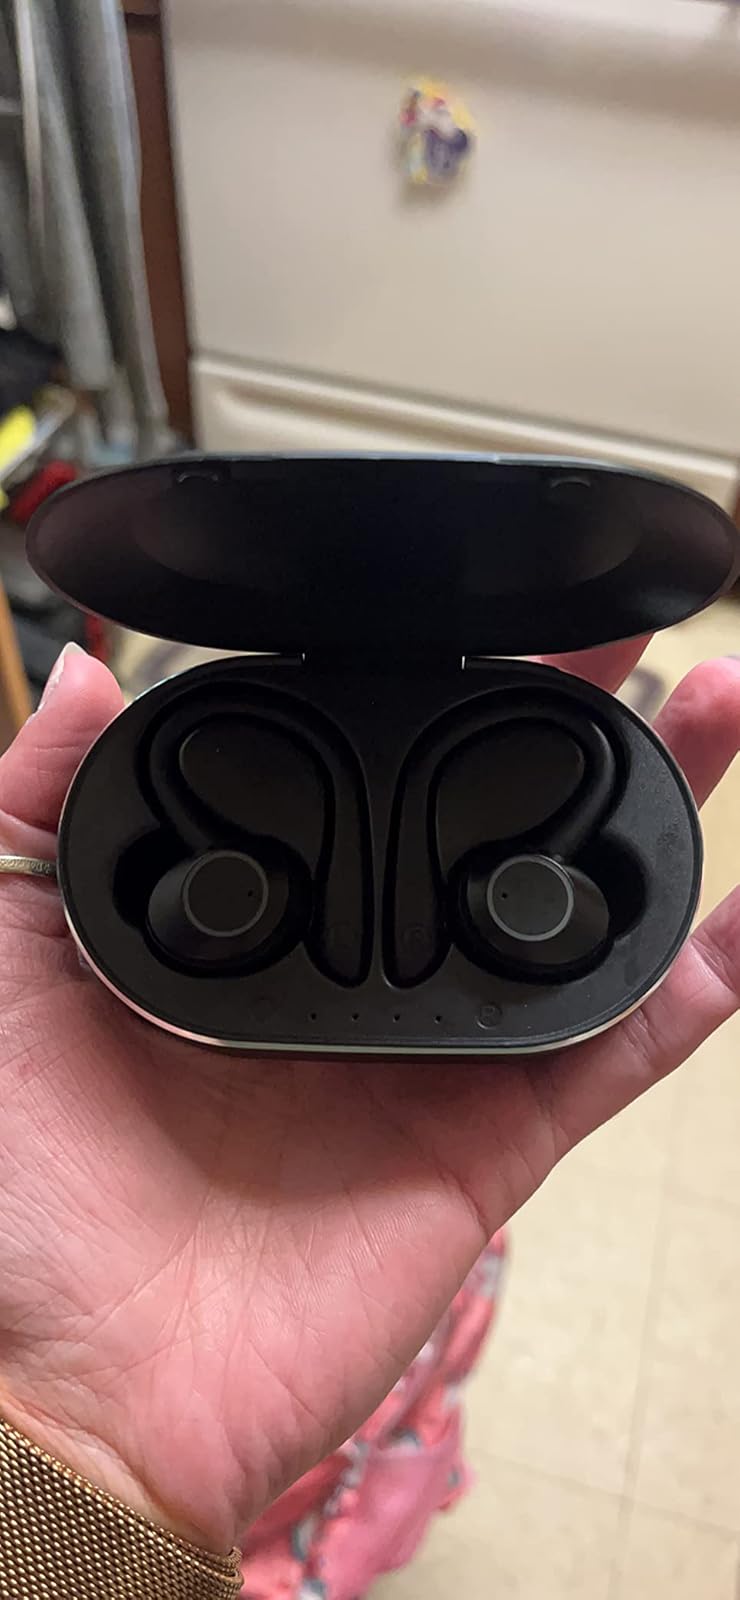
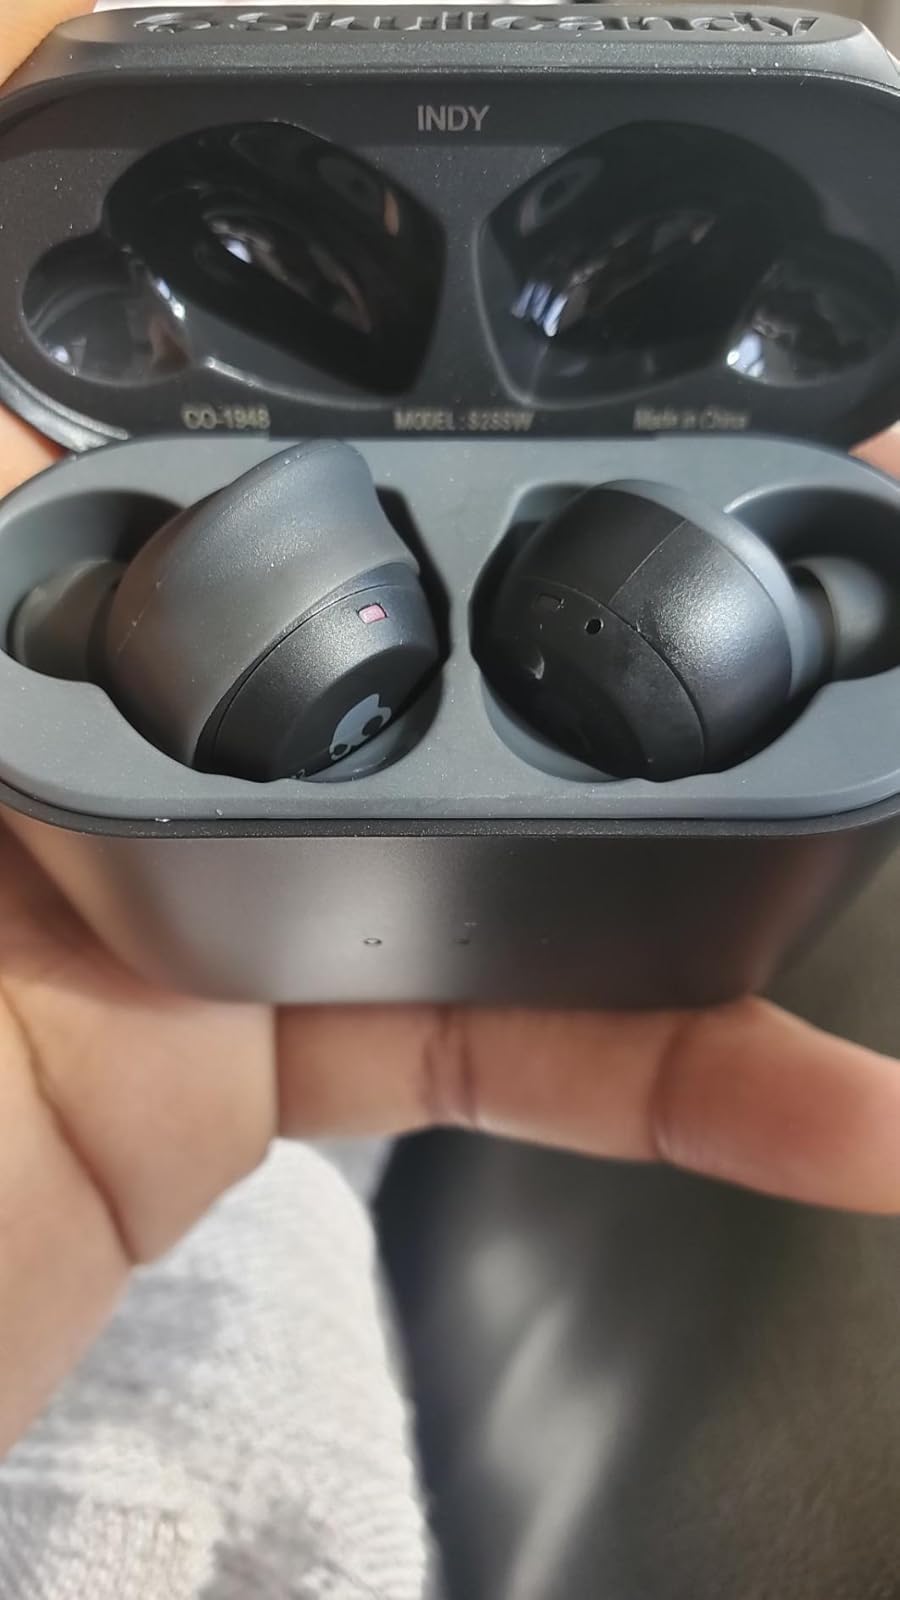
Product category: earbuds
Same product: no